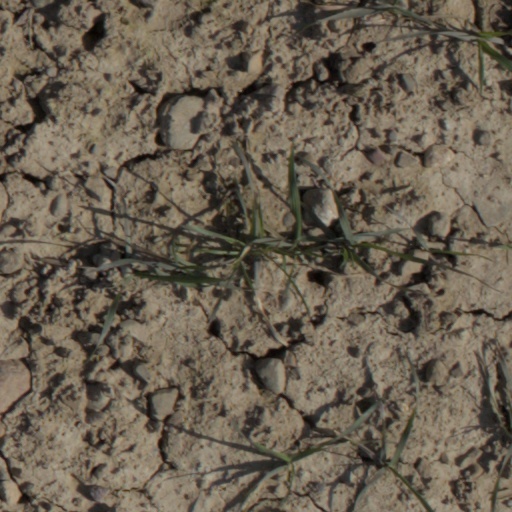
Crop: wheat